Ministry of Energy, Tourism and Digital Agenda

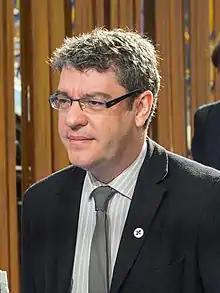
Álvaro Nadal, Minister from 2016 to 2018

Since November 4, 2016 to June 7, 2018, the Minister was Álvaro Nadal, previous Director-General of the Economic Office of the Spanish Prime Minister.